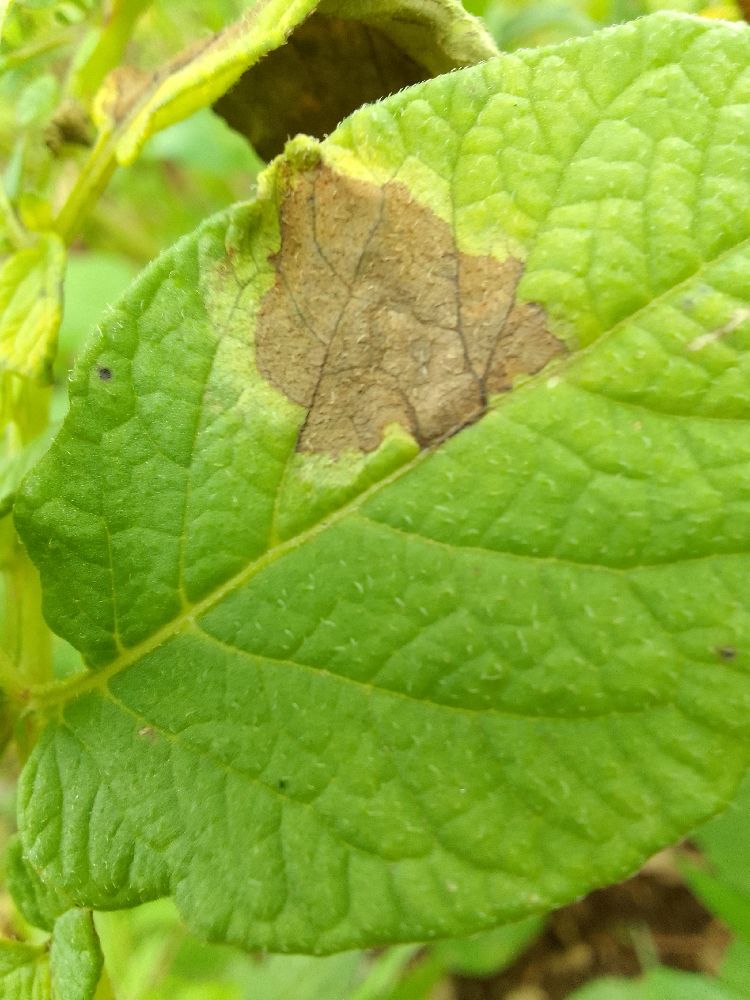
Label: Late blight